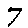
Label: 7